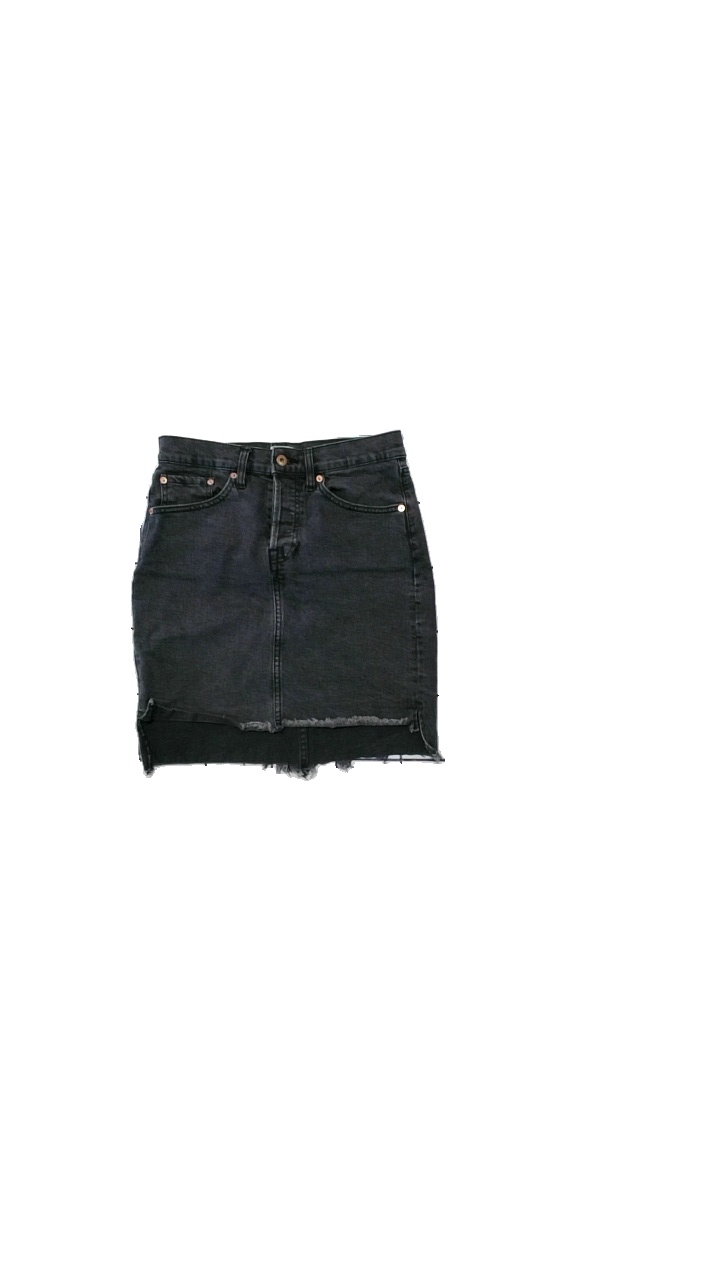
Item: Skirt (Ladies)
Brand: Lager 157
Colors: Grey
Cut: Regular
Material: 99% cotton, 1% elastane
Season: All
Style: Denim
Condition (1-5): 4
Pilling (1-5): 4
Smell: Minor
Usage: Reuse
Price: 50-100